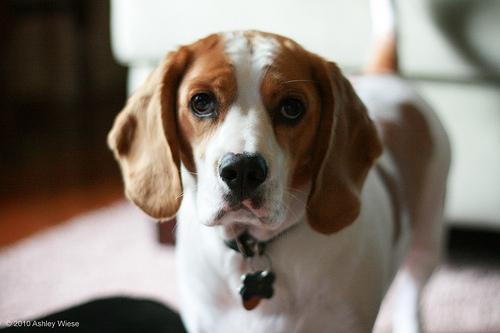
Breed: basset hound